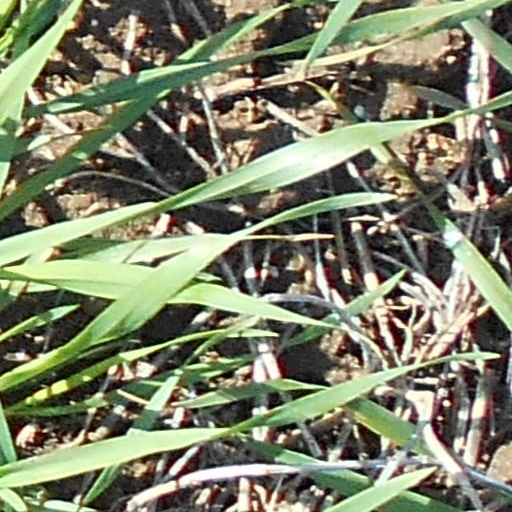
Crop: wheat